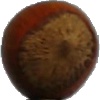
Label: Nut Forest 1